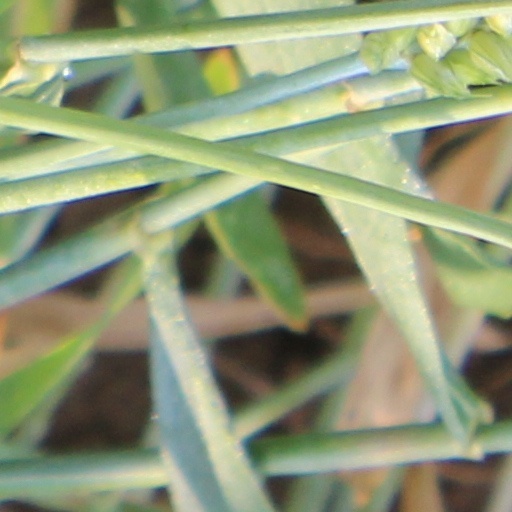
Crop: wheat